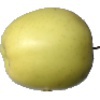
Label: Apple Golden 2